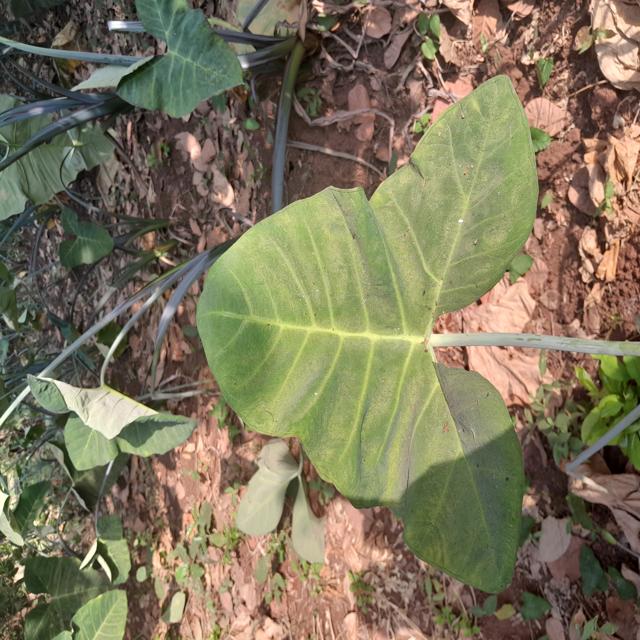
Label: Healthy